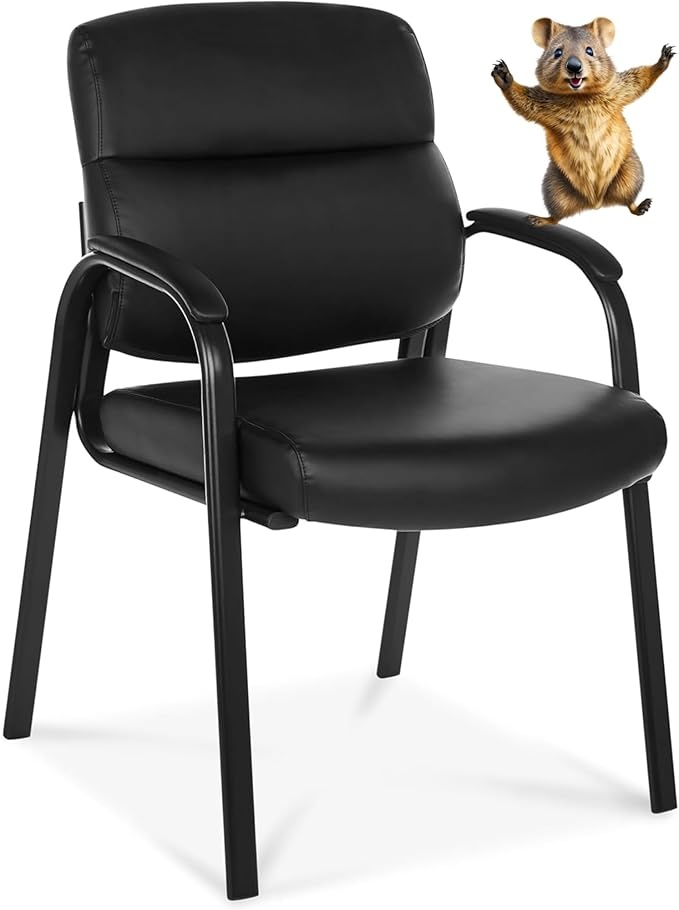
Oline Leather Guest Chair with Padded Arms, Reception Meeting Conference Waiting Room Lobby Home Desk Big and Tall Executive Office Chair, Black (1 Pack)
About This RATED THE #1 GUEST OFFICE CHAIR: Say goodbye to back pain and hello to all-day comfort with the Oline ErgoComfort Guest Chair. Get ready to upgrade your office setup with the ultimate combination of style, comfort, and functionality. LUXURIOUS MATERIAL: Indulge your guests with the premium feel of high-quality leather upholstery. The smooth and supple material enhances comfort and adds a touch of sophistication to any space. DURABLE CONSTRUCTION: Built to withstand heavy use, the ErgoComfort Guest Chair features a robust frame and reliable craftsmanship, ensuring long-lasting durability and performance. VERSATILE STYLE: The sleek and versatile design effortlessly complements various settings, making it suitable for offices, conference rooms, and reception areas. EASY ASSEMBLY: Save time and effort with hassle-free assembly. The ErgoComfort Guest Chair can be set up quickly and easily, allowing you to enjoy its benefits right away. Overview Brand : Oline Color : Black Product Dimensions : 23.6"D x 33.5"W x 25.6"H Size : 1 Pack Back Style : Solid Back Material Faux Leather : Item Weight 17.2 Pounds : Material Faux Leather : Item Weight 17.2 Pounds Frame Material Metal : Seat Material Type Faux Leather : Frame Material Metal : Seat Material Type Faux Leather
Brand: Oline
Category: Furniture > Office Furniture > Office Chairs